Octagonal churches in Norway

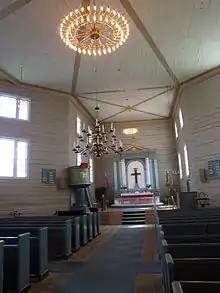
Interior of Flekkefjord Church

Virtually all octagonal churches in Norway are built from timber in a log construction, notable exceptions are Sør-Fron Church, Vang Church at Ridabu in Hamar, and Røros Church (stone buildings). Trinity Church (Oslo) is the only octagonal church in Norway built in red brick. These masonry buildings are also the largest among the octagonal churches. The octagonal plan creates different angles and accordingly more challenging work for the carpenter compared to buildings with straight angels such as the cruciform plan. The cruciform plan was the dominant church design in Norway when the octagonal plan was introduced. The octagonal plan offers better view of the choir compared to the cruciform plan. The octagonal plan also creates a more rigid wood construction then the simple rectangular plan ("long church" or "hall church") allowing taller and wider buildings with a single room. Håkon Christie believed that these are the reasons the octagonal church became popular in Norway. In the basilica-shaped Samnanger church, the corners of the aisles are cut creating an octagonal plan. This design was chosen to make the walls shorter and avoiding the need to splice logs.